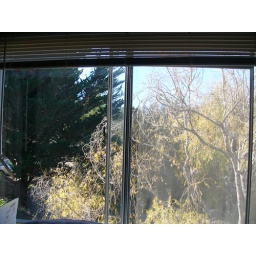
A view from the window that covers a large portion of one wall in the master bedroom.